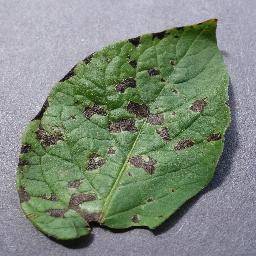
Label: Potato___Early_blight